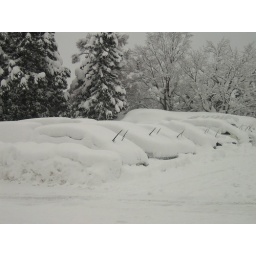
Every morning the staff at the resort had to clear almost a foot of snow from each car in the car park.